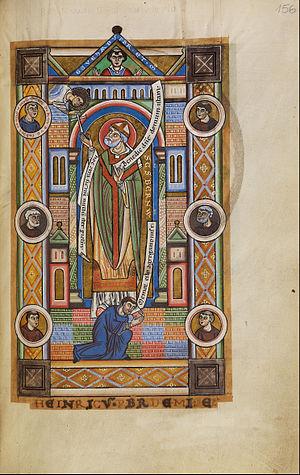
Le missel de Stammheim, est un parchemin enluminé datant de 1160-1170 composé par le prêtre Henricus de Middel pour l'abbaye de Hildesheim.